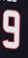
Number: 9